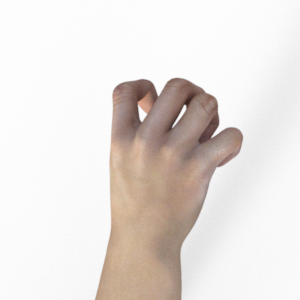
Label: rock